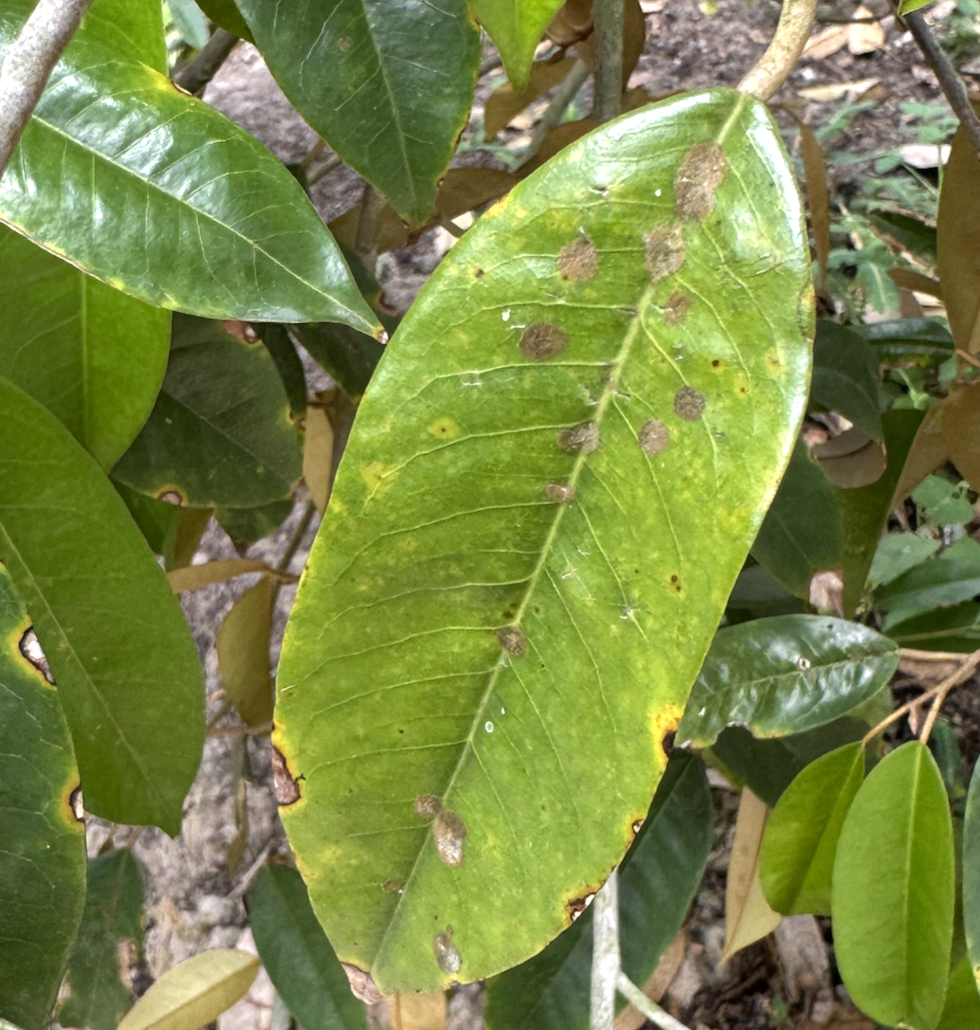
Label: stem_blight